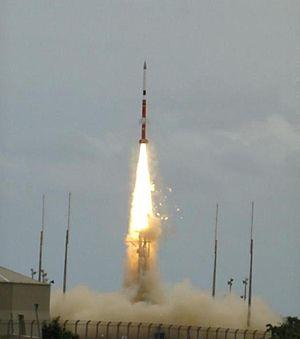
Le centre de lancement d'Alcântara est une des deux bases de lancement de l'Agence spatiale brésilienne. Il est situé à Alcântara, dans l'État du Maranhão au nord du Brésil. Depuis son inauguration en 1990, il a été utilisé une quarantaine de fois pour lancer des fusées-sondes chargées d'étudier la haute atmosphère. Trois tentatives de tir du lanceur national VLS-1 se sont toutes soldées par des échecs. La base de lancement est placée sous le contrôle de la Force aérienne brésilienne.
VS est une famille de fusées-sondes non guidées à propergol solide développée par le Brésil à partir des années 1990. Elles prennent la suite des fusées-sondes Sonda. Elles sont essentiellement utilisées pour lancer des expériences scientifiques dans la haute atmosphère. Leur développement a fait l'objet d'une coopération importante avec l'agence spatiale allemande, la DLR.